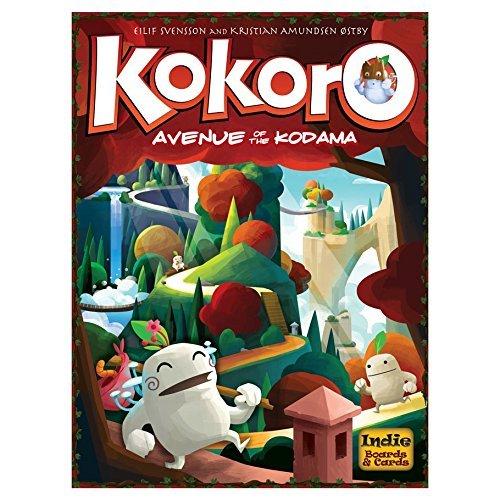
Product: Indie Boards & Cards Kokoro Avenue of The Kodamas Board Games
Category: Toys & Games | Games & Accessories | Board Games
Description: Kokoro is an exciting family game that can be played with up to eight players.
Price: $19.99
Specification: ProductDimensions:5.9x1.8x7.9inches|ItemWeight:1pounds|ShippingWeight:1.14pounds(Viewshippingratesandpolicies)|DomesticShipping:ItemcanbeshippedwithinU.S.|InternationalShipping:ThisitemcanbeshippedtoselectcountriesoutsideoftheU.S.LearnMore|ASIN:B073XTPG56|Itemmodelnumber:IBCKKR1|Manufacturerrecommendedage:14yearsandup